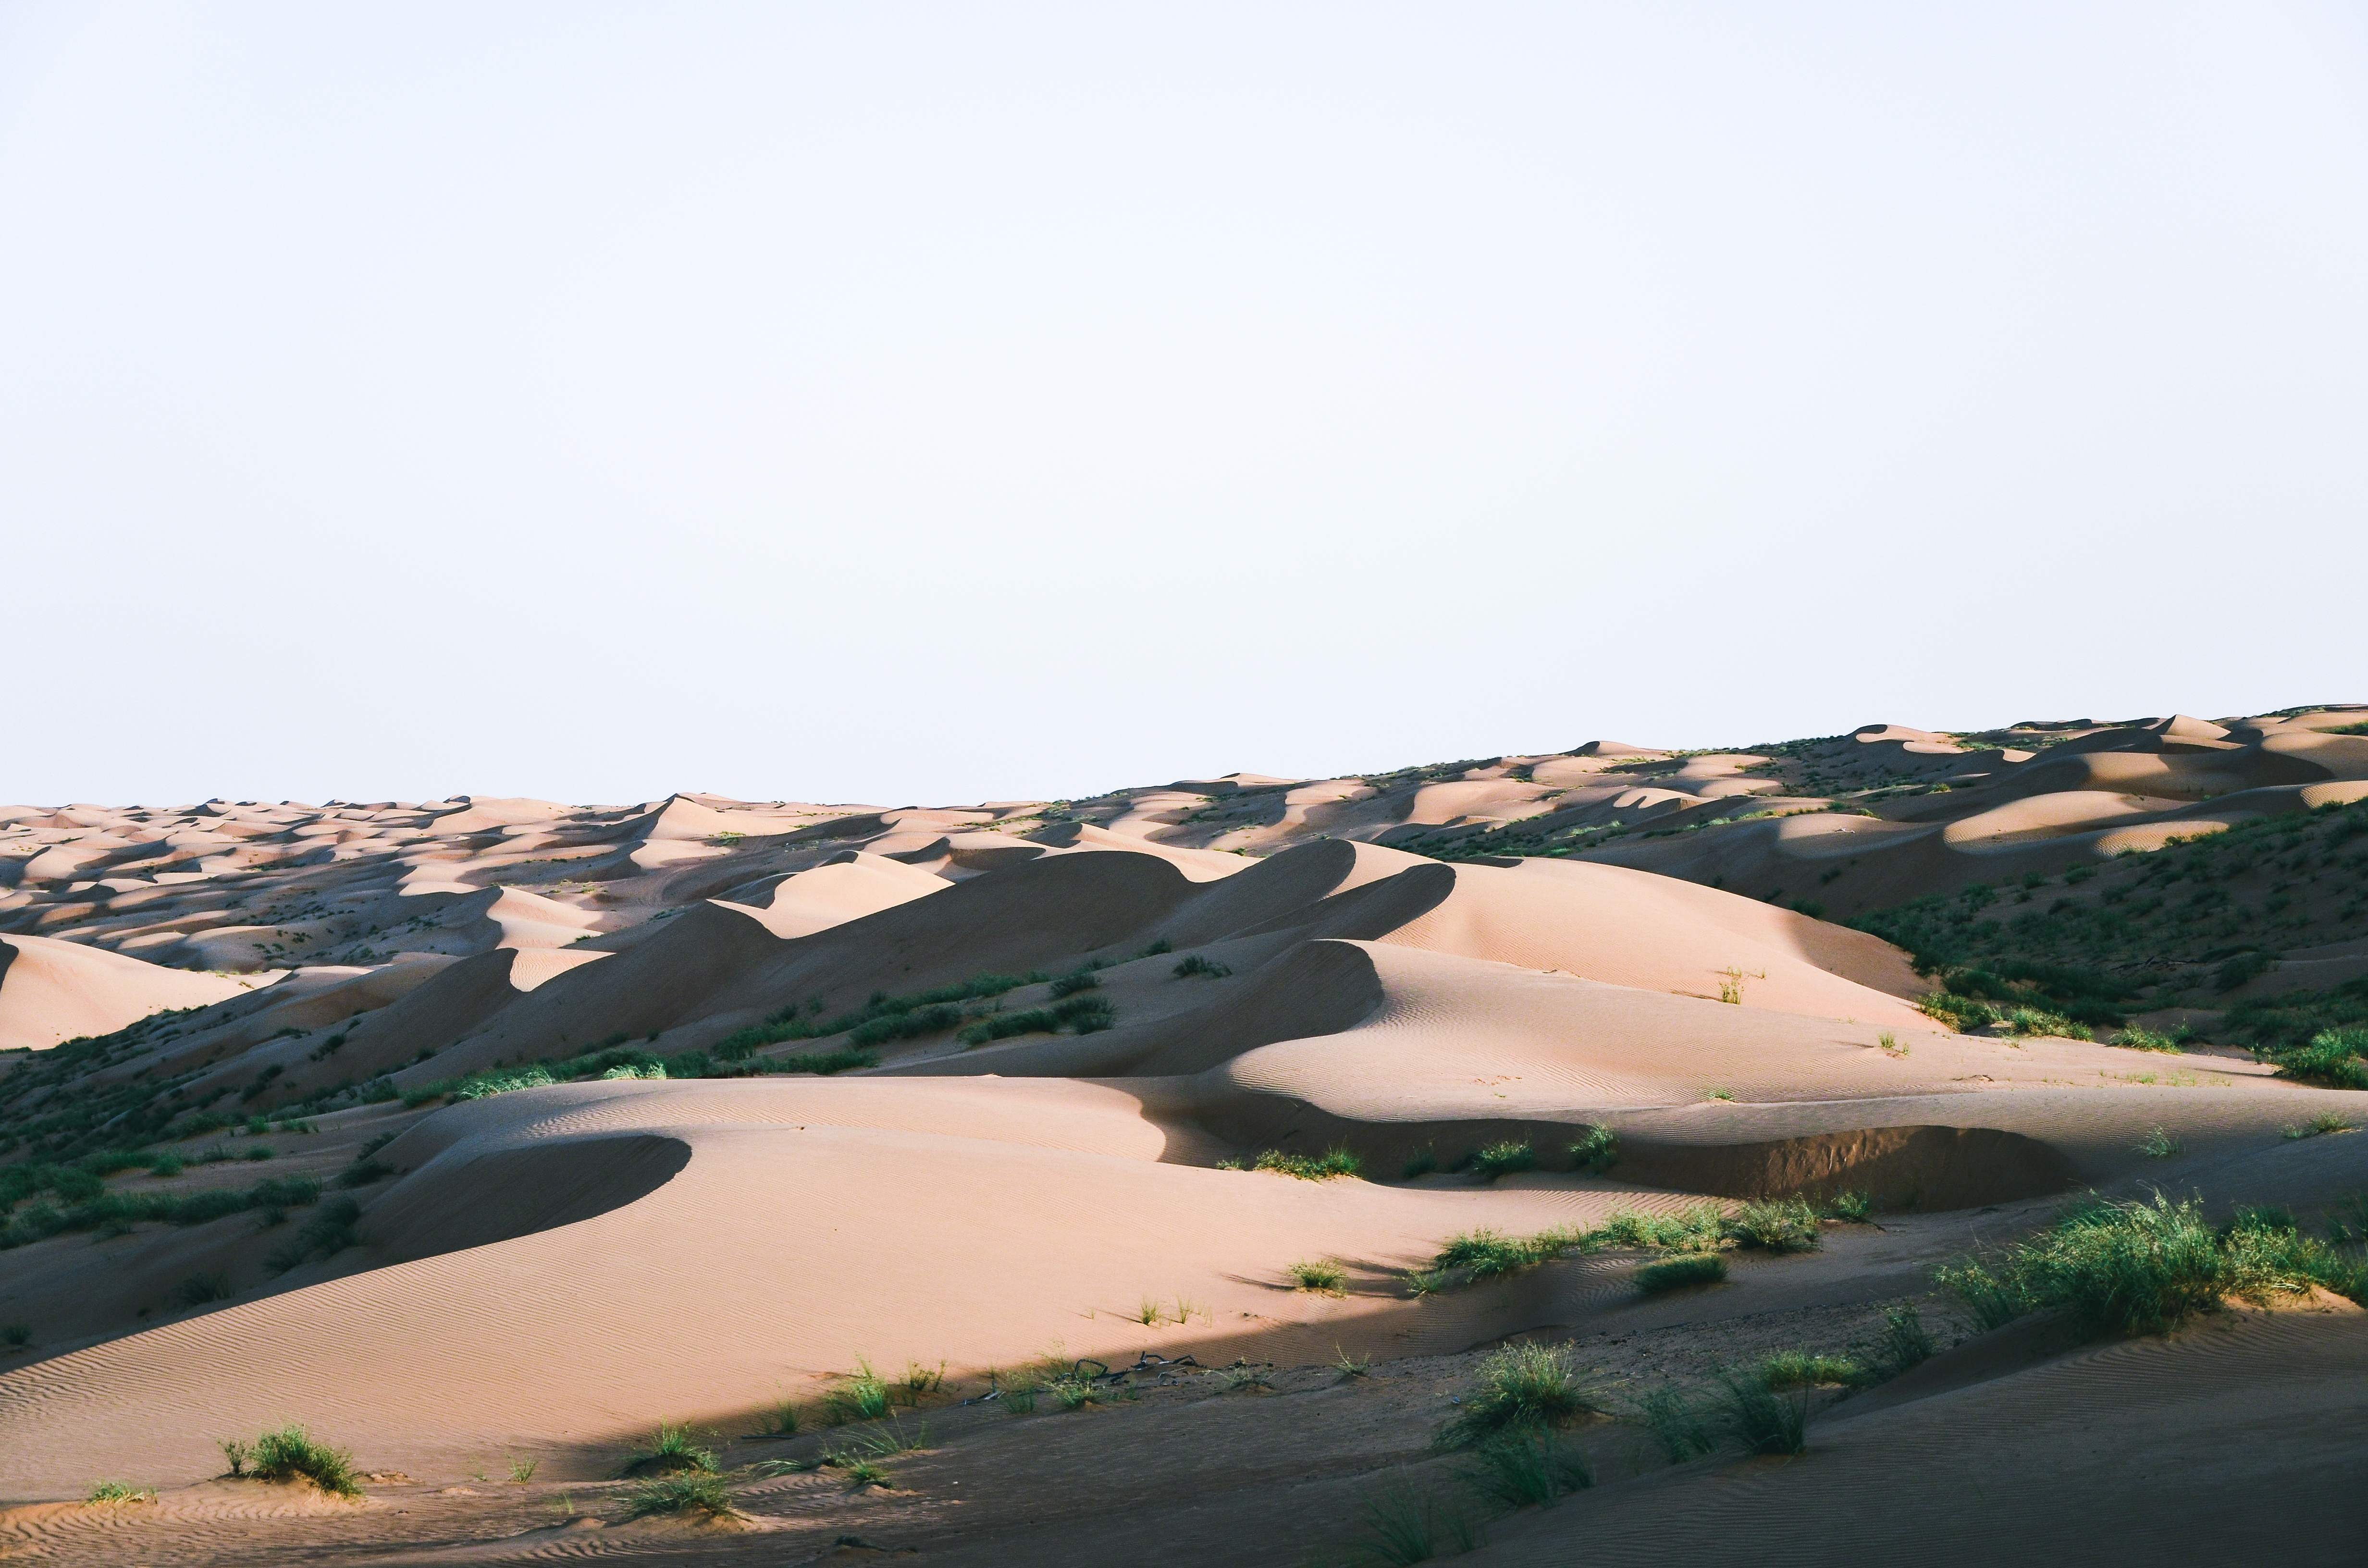
landscape, sea, coast, sand, desert, dune, soil, material, plateau, habitat, ecosystem, sahara, landform, erg, natural environment, geographical feature, aeolian landform